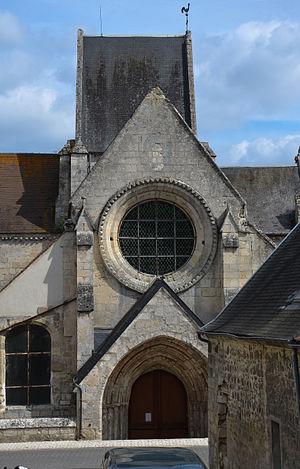
Façade occidentale, donnant sur la rue de l'Église.
L’église Saint-Léger est une église catholique paroissiale située à Vauciennes, dans le département de l'Oise, en région Hauts-de-France, en France. Elle a été édifiée entre la fin du XIIᵉ siècle et le second quart du XIIIᵉ siècle, quand fut bâtie la nef. Le style gothique primitif règne partout, sauf dans les bas-côtés, qui ne datent que de 1628. L'église est de dimensions modestes et présente, en quelque sorte, le plan minimal pour une église gothique complète : nef de trois travées accompagnée de bas-côtés, transept et un court chœur avec une abside à cinq pans. La façade occidentale avec sa grande rosace qui a perdu son remplage et son portail à la quintuple archivolte ; les chapiteaux de la nef avec leur sculpture naturaliste ; et l'abside avec ses hautes et étroites baies encadrées par les colonnettes à chapiteaux des ogives et formerets, font preuve du soin qui pouvait être apporté aux petites églises rurales de la région. Cependant, l'église Saint-Léger a très tôt été pénalisée par le sol marécageux du village, qui a fait renoncer à l'édification de deux chapelles orientées et d'un clocher proprement dit, et nécessité plusieurs reprises.
Cet article recense les monuments historiques de l'est de l'Oise, en région des Hauts-de-France, en France.
Vauciennes est une commune française située dans le département de l'Oise, en région Hauts-de-France.